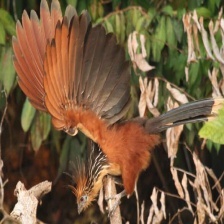
Species: HOATZIN
Scientific name: OPHISTHOCOMUS HOAZIN